Brad Gushue

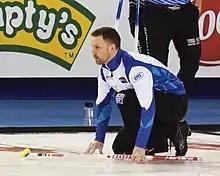
Gushue watches his shot at the 2018 Elite 10 in Winnipeg, Manitoba.

Bradley Raymond Gushue, ONL (born June 16, 1980) is a Canadian curler from St. John's, Newfoundland and Labrador. Gushue, along with teammates Russ Howard, Mark Nichols, Jamie Korab and Mike Adam, represented Canada in curling at the 2006 Winter Olympics, where they won the gold medal by defeating Finland 10–4. He also represented Canada at the 2022 Winter Olympics, where he won a bronze medal. In addition to the Olympics, Gushue won the 2017 World Men's Curling Championship with teammates Mark Nichols, Brett Gallant, and Geoff Walker. He is a record six-time Brier champion skip, having won in 2017, 2018, 2020, 2022, 2023 and 2024 all with Nichols, Gallant and Walker, except for 2023 and 2024 with E. J. Harnden replacing Gallant. Their win in 2017 was Newfoundland and Labrador's first Brier title in 41 years. At the 2018 Tim Hortons Brier, Gushue set a new record for Brier game wins as a skip, breaking a three-way tie with previous record-holders Russ Howard and Kevin Martin.